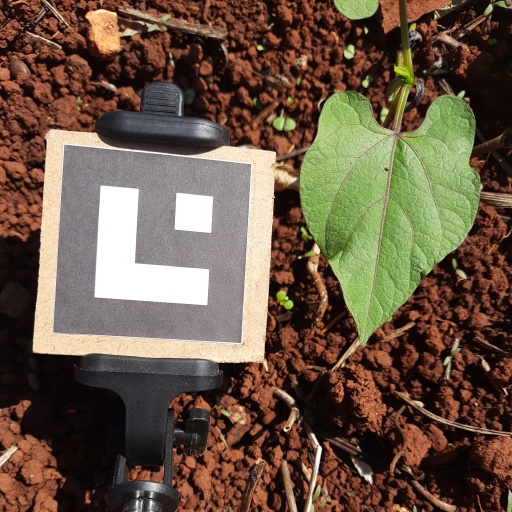
Observations: wavy surface, no eating holes, with soild dust, under sunlight